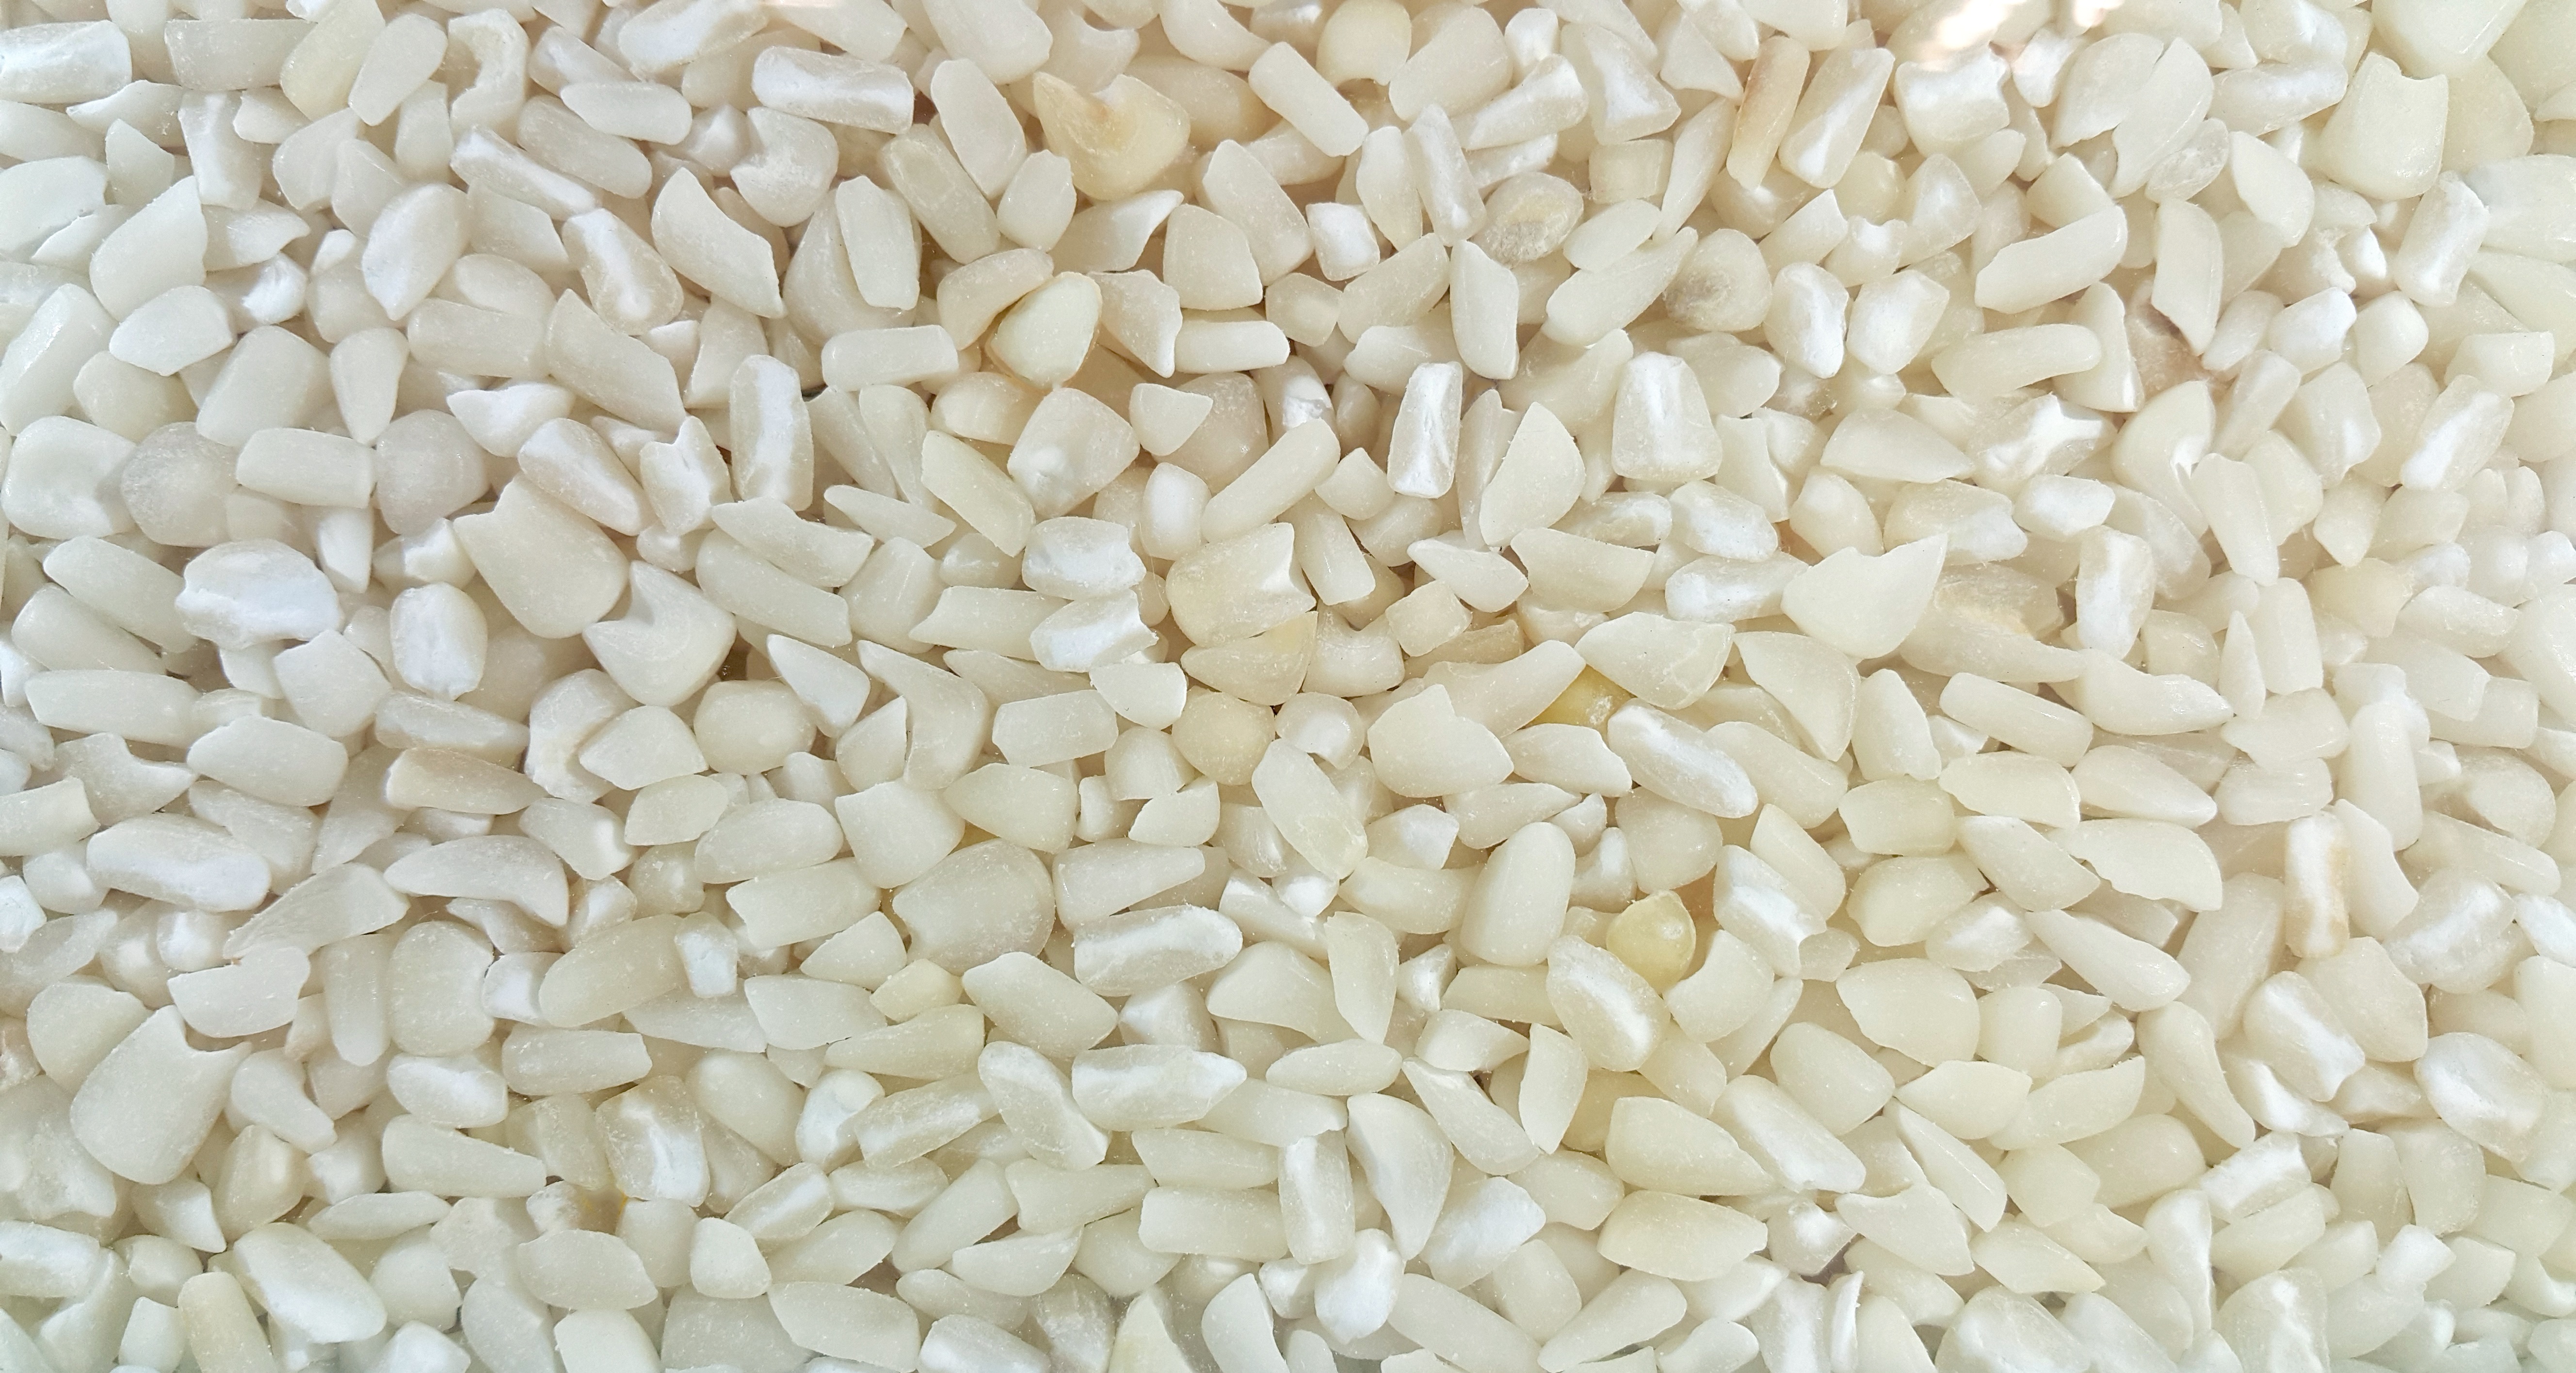
texture, food, produce, crop, corn, rice, cereal, vegetarian food, grains, flooring, commodity, jasmine rice, glutinous rice, white rice, sunflower seed, grass family, food grain, whole grain, white beans, hominy